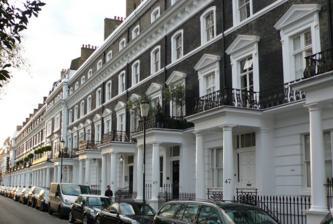
Building: Onslow Square
Country: United Kingdom
Year built: 1878
The northwest side of the square St Paul's Church Onslow Square is a garden square in South Kensington , London, England. It is set back between the Old Brompton Road to the northwest and the Fulham Road to the southeast. To the north is South Kensington Underground station . To the south is the Royal Marsden Hospital . As well as the main square, the address covers the street to the southwest that turns into Onslow Gardens, and the street to the northwest that meets Pelham Street by South Kensington tube station. History The houses were built by Charles James Freake , on land belonging to Smith's Charity. His building agreement with the trustees of the charity stipulated that they should be stuccoed, and constructed to elevational designs and specifications provided by the trustees' architect and surveyor, George Basevi . The first four houses in the square, numbers 1,3,5, and 7, were begun in September 1845, and were occupied by 1847. The whole square was completed by 1865. After the building of the first four houses, and Basevi’s sudden death in 1845, the style of the houses diverged from agreed design, using exposed grey stock brick, nonetheless of similar elevations and with substantial stucco dressings. St Paul's Church St Paul's Church in Onslow Square was created as a part of Sir Charles James Freake 's development of the square. The church was built during 1859–60, designed by James Edmeston together with Charles Freake's office. In 1876, a church hall was constructed south of the church. This was extended in 1893. The church is now administered by Holy Trinity Brompton Church . Notable people Sir Albert Hastings Markham , who lived at 4 Onslow Square as a child The novelist William Makepeace Thackeray , who lived at 36 Onslow Square from 1853 to 1860 Vice-Admiral Robert FitzRoy , who resided at 38 Onslow Square from 1854 until his death in 1865 Sir Albert Hastings Markham , KCB (1841–1918), explorer , author, and officer in the Royal Navy , lived at 4 Onslow Square as a child. The architect Edwin Lutyens and his sister Mary Wemyss lived at number 16 as children. The novelist William Makepeace Thackeray lived at 36 Onslow Square from 1853 to 1860. Here he wrote the last part of The Newcomes , the Lectures on the Four Georges , The Virginians , and some of The Adventures of Philip and The Roundabout Papers . Vice-Admiral Robert FitzRoy (1805–1865), commander of HMS Beagle , on board which the naturalist Charles Darwin (1809–1882) also sailed, lived at 38 Onslow Square. Fitzroy lived at No 38 from 1854 to 1865, when he committed suicide (but in another residence in Norwood), through guilt for his part in casting doubt about the truth of the Bible. Herbert Edward Ryle DD KCVO (1856–1925), later an Old Testament scholar and the Dean of Westminster , was born in the square on 25 May 1856. Edmund Fisher (1872–1918), British architect, was born in Onslow Square. John Parker (1799–1881), a barrister and Whig politician, died at 57 Onslow Square. The architect William Railton , designer of Nelson’s Column , lived at 65 Onslow Square. His daughter married the Rev. Barclay Fowell Buxton (1860–1946), who was curate at Onslow Square from 1884 to 1887.  The sculptor Baron Carlo Marochetti –  who cast the lions for the column – lived at number 34, and had a workshop and foundry nearby in Sydney Mews. Frederic John Sidney Parry (1810–1885), an entomologist , lived in Onslow Square. John William Crombie (1858–1908), a Scottish woollen manufacturer, folklorist and Liberal Party politician, died in the square. Robert Buhler RA (1916–1989), a Swiss landscape and portrait artist, lived at No. 38. British billionaire Richard Caring lives in a "£40m mansion" with a two-storey basement, Park House, which replaced a 19th-century cottage that had been owned by Gert-Rudolf Flick, heir to German industrial wealth. See also Earl of Onslow References